Karla Suárez

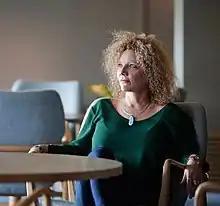

Suárez was born on October 28, 1969, in Havana, Cuba. She studied electronic engineering while remaining interested in literature.